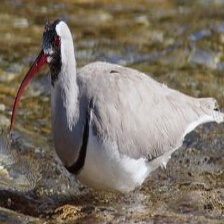
Species: IBISBILL
Scientific name: IBIDORHYNCHA STRUTHERSII